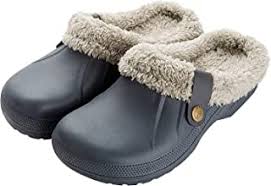
Label: Clog